Borvo

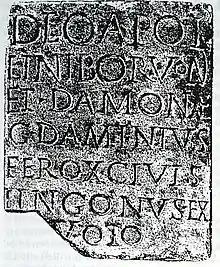
Dedication to Borvo and Damona

In Gaul, he was particularly worshipped at Bourbonne-les-Bains, in the territory of the Lingones, where ten inscriptions are recorded. Two other inscriptions are recorded, one (CIL 13, 02901) from Entrains-sur-Nohain and the other (CIL 12, 02443) from Aix-en-Savoie in Gallia Narbonensis. Votive tablets inscribed ‘Borvo’ show that the offerers desired healing for themselves or others. Many of the sites where offerings to Borvo have been found are in Gaul: inscriptions to him have been found in Drôme at Aix-en-Diois, Bouches-du-Rhône at Aix-en-Provence, Gers at Auch, Allier at Bourbon-l'Archambault, Savoie at Aix-les-Bains, Saône-et-Loire at Bourbon-Lancy, in Savoie at Aix-les-Bains, Haute-Marne at Bourbonne-les-Bains and in Nièvre at Entrains-sur-Nohain.